L. A. Park

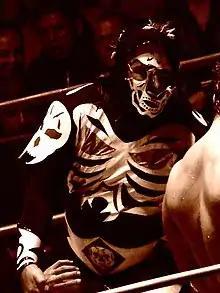
La Parka during a wrestling match

On March 12, 2010, during the 2010 "Rey de Reyes" event Dorian Roldan, son of AAA boss Joaquin Roldan announced that he, Dorian, was going to take control of the promotion and that he had some help to do so. That help turned out to be L.A. Park, the original La Parka returning to AAA after years and years of legal battles and threats. After unveiling himself during the show L.A. Park announced that he was siding with Konnan and Dorian Roldan, targeting the "impostor Parka". In order to maintain the illusion that L.A. Park did not really work for AAA, L.A. Park claimed that he came to AAA to beat up La Parka, and since he had done that already he was not sure if he even felt like returning to AAA. L.A. Park did however return to an AAA ring as he had another brawl with La Parka on their April 18 television taping. During the event La Parka challenged L.A. Park to a match at Triplemanía XVIII, under any stipulation the original Parka wanted. During AAA's television taping on April 30, 2010, L.A. Park accepted La Parka's challenge for a match at Triplemanía XVIII. At an AAA press conference on May 12, 2010, it was announced that the match between the two would be for the rights to the name "La Parka". At Triplemanía XVIII L.A. Park faced La Parka in the main event of the show. Near the end of the match Park used a tombstone piledriver, a move that is illegal in Lucha Libre. Joaquin Roldan entered the ring, when L.A. Park attempted to use a steel chair on La Parka. When L.A. Park teased using the chair on Joaquin instead, Dorian entered the ring to protest, but was pushed down by Park, who then hit Joaquin with the chair, which caused Dorian to turn on him, hitting him with a steel chair three times. Halloween and Damián 666 from the Perros del Mal wrestling promotion run to the ring to chase Dorian Roldan away. Then they drag L.A. Park on top of La Parka before "rúdo" referee Hijo del Tirantes counts for three to give L.A. Park the victory. After the bell rings the rest of "Los Perros del Mal", (including Park's son Hijo de L.A. Park) came to the ring to celebrate with L.A. Park who had won the rights to the name "La Parka". After a couple of minutes a group of AAA wrestlers led by Octagón came to ringside and in combination with the arena security managed to remove Los Perros del Mal from the ring. La Parka was taken from the ring on a stretcher, not having moved since L.A. Park applied the piledriver. A bit later it was announced that the match results had been thrown out due to interference by Los Perros del Mal, but the following morning it was confirmed that Tapia had indeed won and would now be known as "La Parka" once again. However, on June 10 AAA announced that it would respect Mexico City Boxing and Wrestling Commission's decision to throw out the match and as a result both L.A. Park and La Parka would keep their names. Park stated that for him the Triplemanía match was all about pride and not about names and that all that mattered to him was that he had proven who the true La Parka is, regardless of the names they now go by.